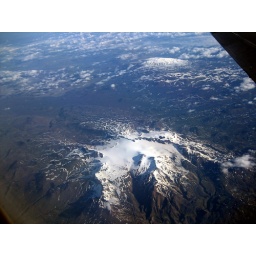
A glacier on the top of a big mountain in Iceland. Taken from the plane window as we were leaving Iceland.